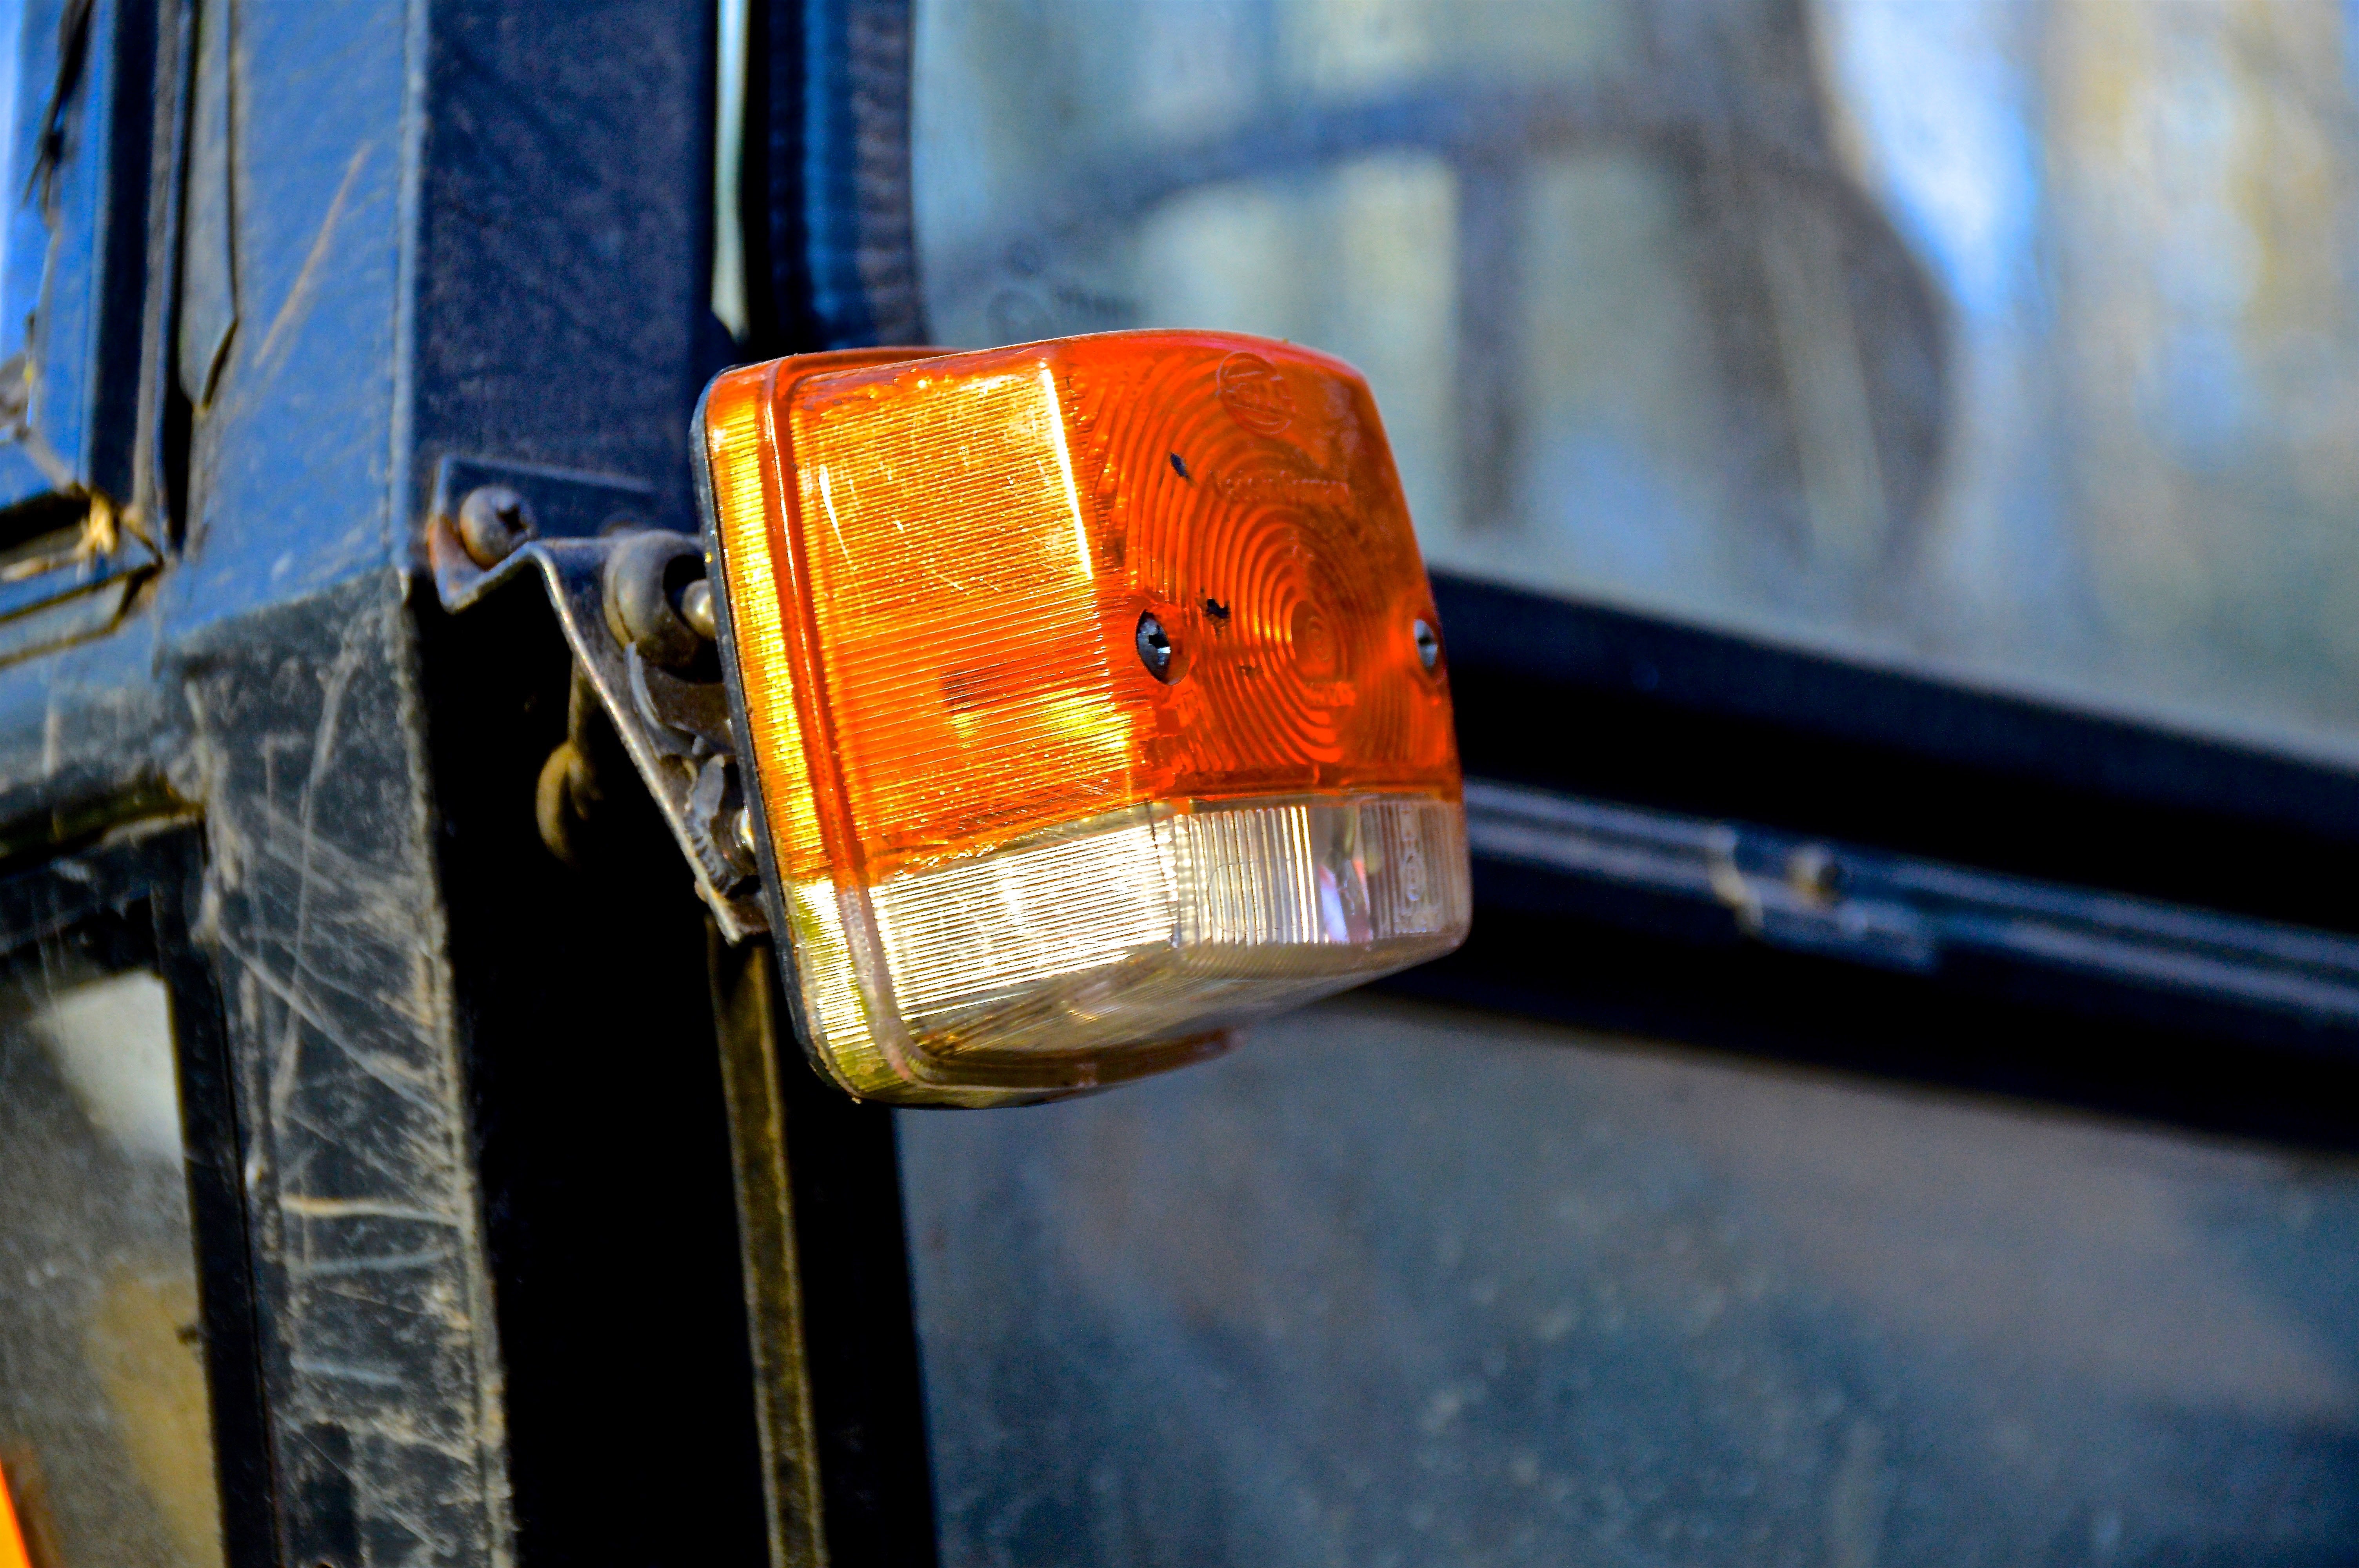
forest, light, window, glass, reflection, red, vehicle, color, machine, blue, yellow, lighting, close up, rainforest, logging, excavators, automatic, mechanics, lumberjack, hydraulic, deforestation, tree cases, blinker, wood harvester, forest machine, forest work, forest workers